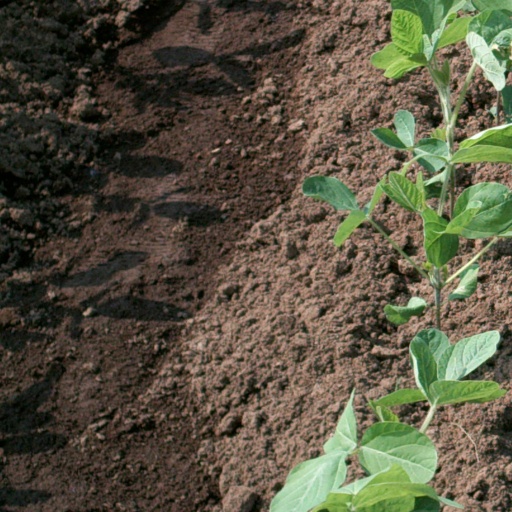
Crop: soybean